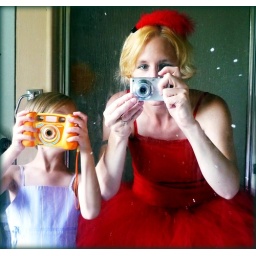
taking self portraits in the bathroom mirror with my daughter. She just loves her camera...sounds familiar. :D